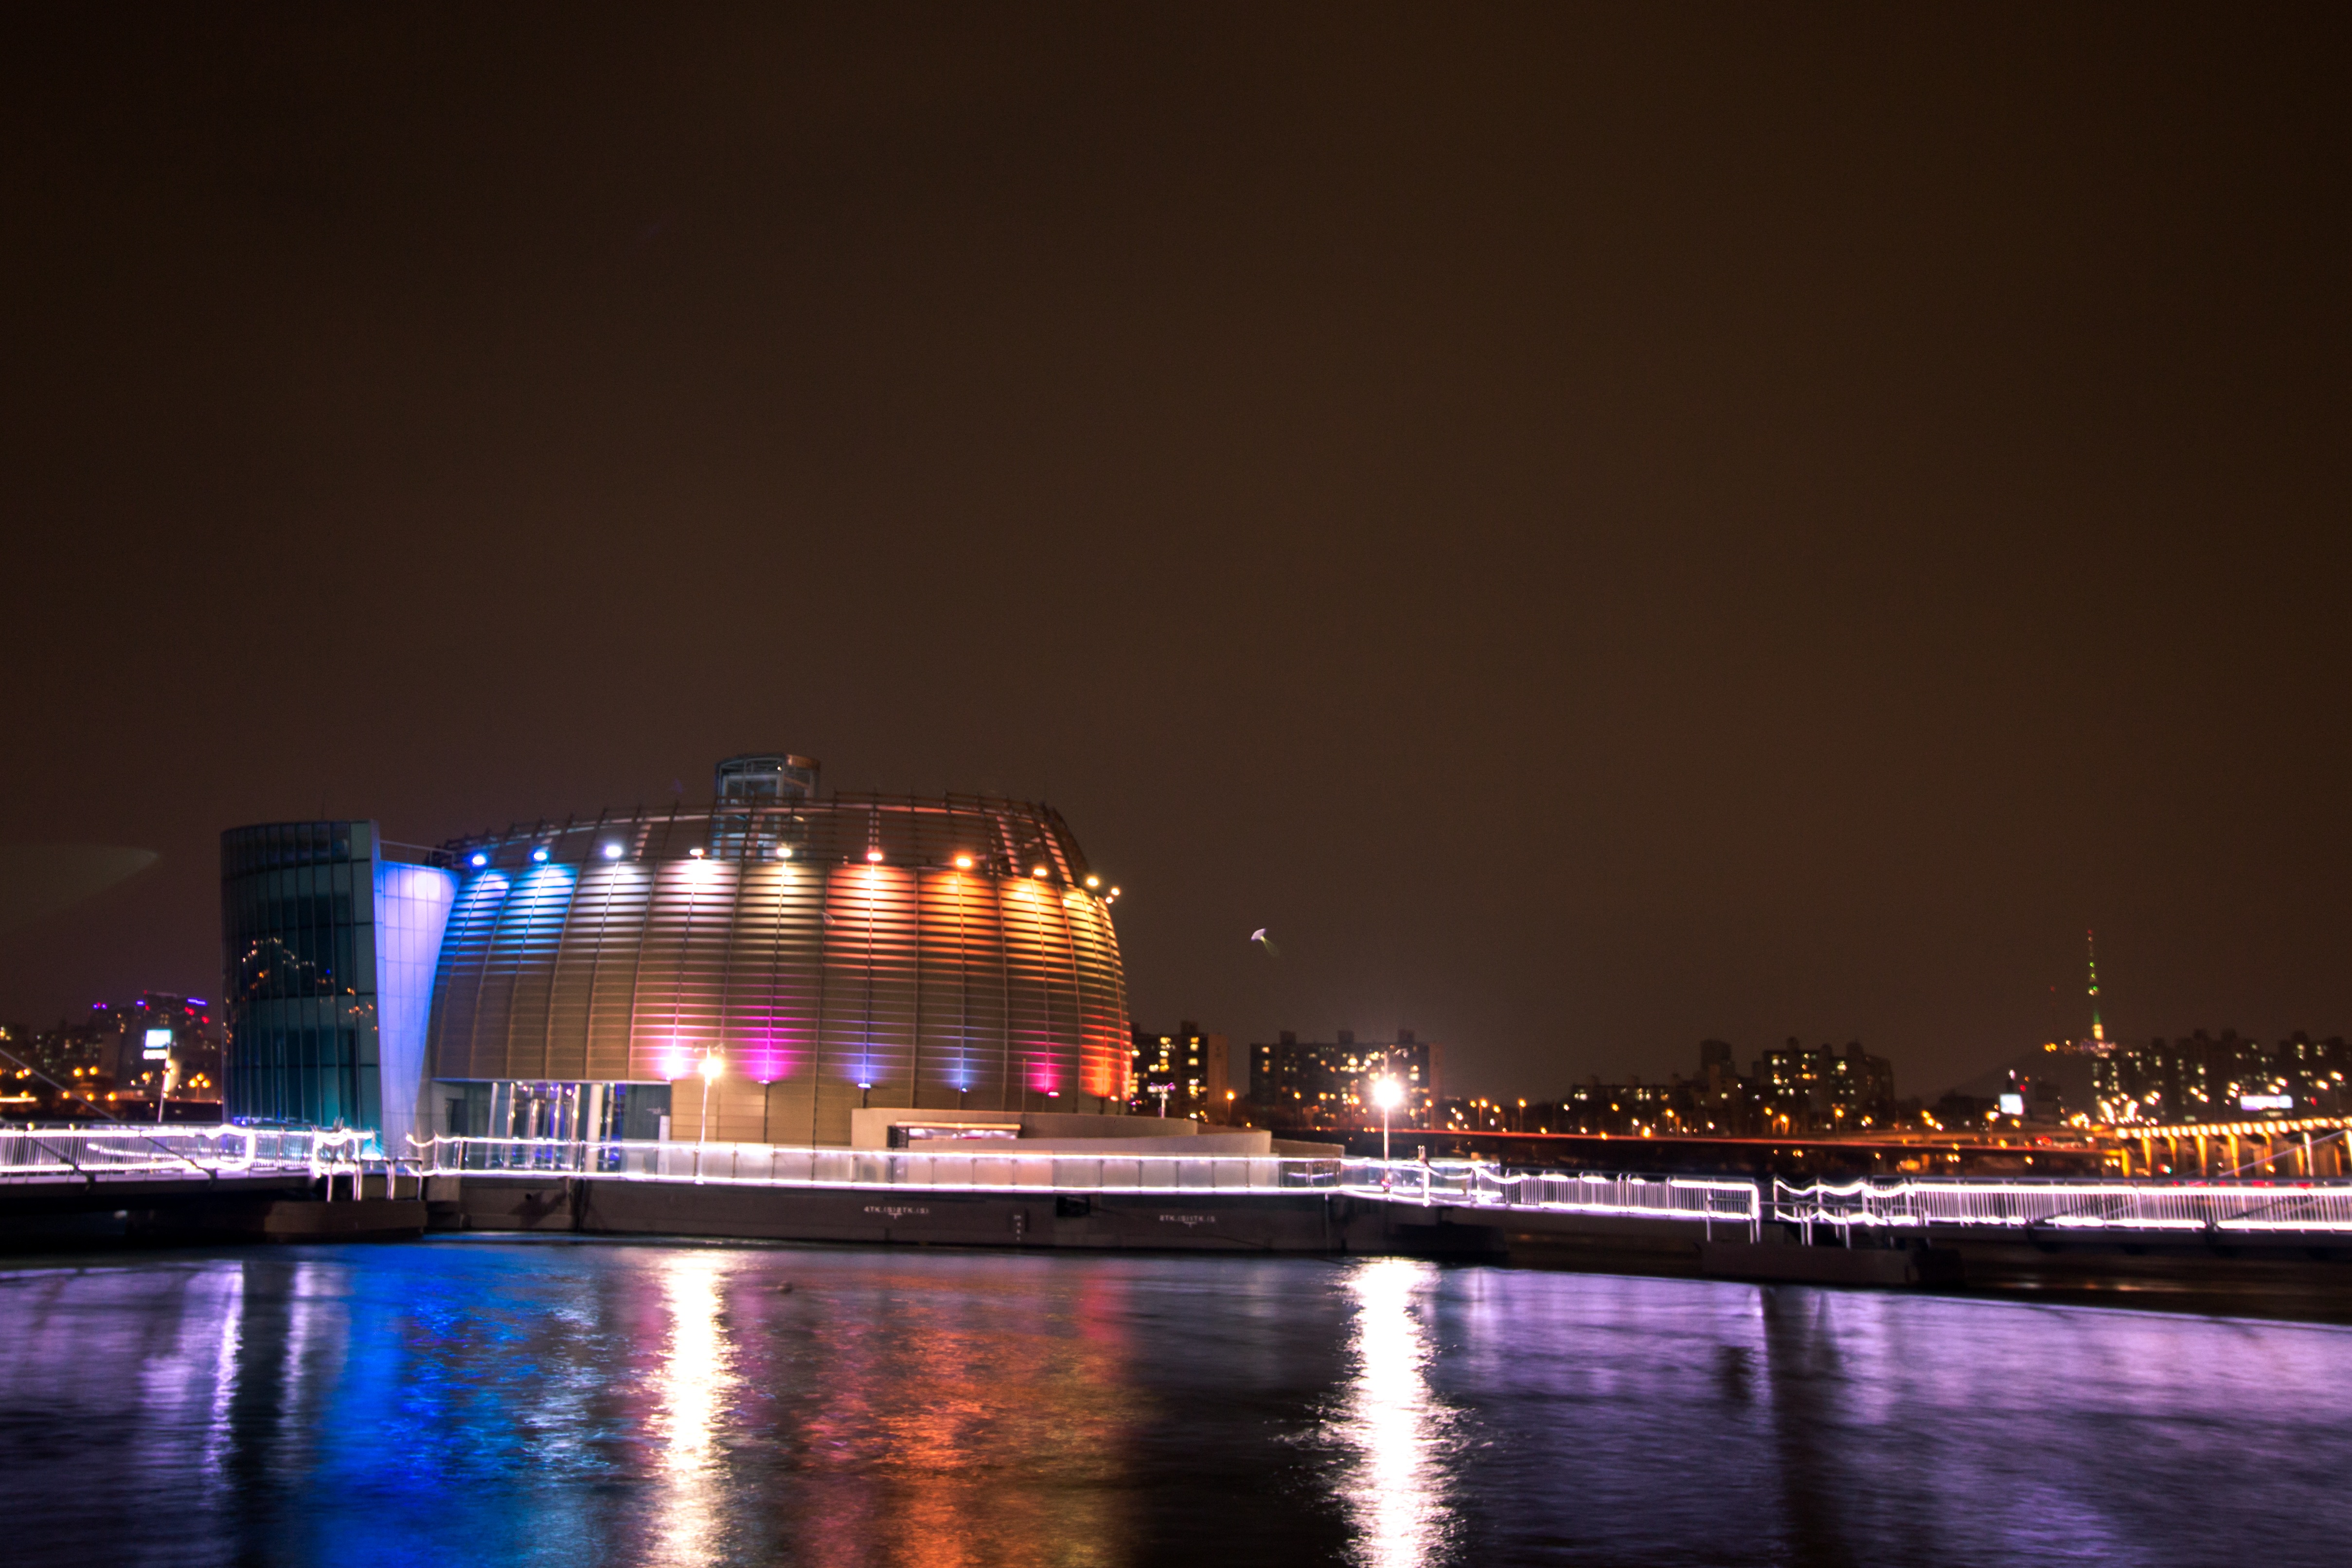
beach, cafe, coffee, light, architecture, sky, skyline, night, city, skyscraper, river, cityscape, travel, dusk, evening, reflection, opera house, landmark, stadium, sport venue